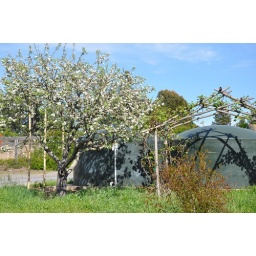
Apple trees and kiwi in front of water tank